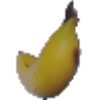
Label: Banana 1